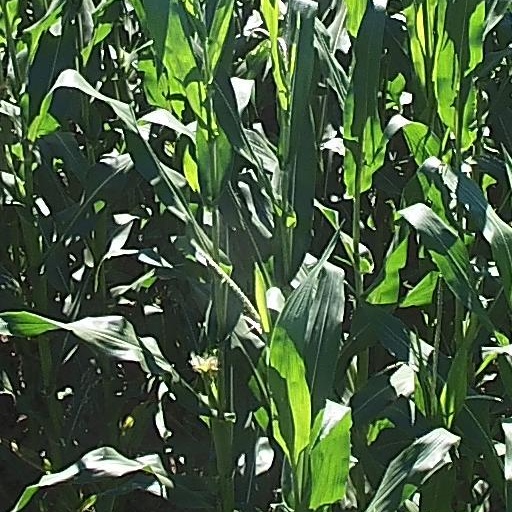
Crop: maize; corn